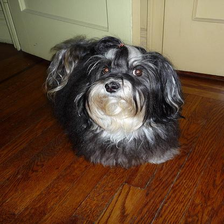
Species: dog
Breed: havanese